Tsang Tai Uk

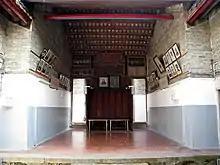
Ancestral hall of Tsang Tai Uk in March 2008

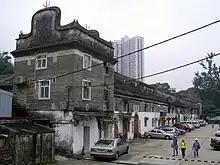
Corner tower of Tsang Tai Uk in April 2008

Tsang Tai Uk, also known as Shan Ha Wai, is a Hakka walled village in Hong Kong, and one of the best preserved. The complex is located in Sha Tin close to the south of Pok Hong Estate, near Lion Rock Tunnel Road.